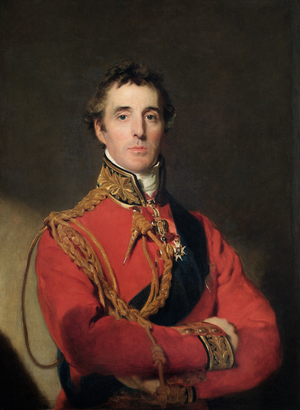
Léopold Iᵉʳ, connu auparavant sous le nom de Léopold Georges Chrétien Frédéric de Saxe-Cobourg-Saalfeld, né à Cobourg, le 16 décembre 1790 et mort le 10 décembre 1865 au château de Laeken, est un prince allemand de la maison de Saxe-Cobourg et Gotha devenu le premier roi des Belges en 1831 et le fondateur de la dynastie régnant sur la Belgique. Il est également l'ancêtre de l'actuel grand-duc de Luxembourg, du prétendant au trône d'Italie, ainsi que du prince Napoléon. Il règne sous le nom de Léopold, roi des Belges, prince de Saxe-Cobourg et Gotha, duc en Saxe.
Lors de la Bataille de Waterloo, le 18 juin 1815 vers 19 heures, Napoléon décide finalement de « faire donner » la Garde impériale.
Cette liste regroupe les personnes nées à Londres.
La bataille de San Millan-Osma se déroula le 18 juin 1813 à San Millán de San Zadornil et Osma, dans le nord de l'Espagne, et opposa deux divisions britanniques de l'armée d'Arthur Wellesley de Wellington à deux divisions de l'armée impériale française commandée par Joseph Bonaparte. Ces deux engagements se déroulèrent dans le cadre de la guerre d'indépendance espagnole.
Arthur Wellesley, 1ᵉʳ comte, ensuite marquis, et duc de Wellington, est un aristocrate anglo-irlandais, puis militaire et homme d'État britannique, né le 30 avril 1769 à Dangan Castle et mort le 14 septembre 1852 à Walmer.
La bataille de Talavera se déroule les 27 et 28 juillet 1809 à Talavera de la Reina, au cours de la guerre d'Espagne, et oppose l'armée française commandée par le roi Joseph Bonaparte aux forces anglo-espagnoles du général Arthur Wellesley. La bataille se solde par une victoire tactique britannique, mais par une victoire stratégique française, avec de lourdes pertes dans les deux camps.
La bataille de Waterloo /watɛʁlo/ s'est déroulée le 18 juin 1815, en Belgique, à vingt kilomètres au sud de Bruxelles, dans l'actuelle province du Brabant wallon. Cette bataille a opposé l'armée française dite Armée du Nord, dirigée par l'empereur Napoléon Iᵉʳ, à l'armée des Alliés, dirigée par le duc de Wellington et composée de Britanniques, d'Allemands et de Néerlandais, rejointe par l'armée prussienne commandée par le maréchal Blücher. Elle s'est achevée par la défaite décisive de l'armée française.
ISTJ est une abréviation utilisée dans le cadre du Myers-Briggs Type Indicator au sujet de l'un des 16 types psychologiques du test. Il est l'un des quatre types appartenant au tempérament Gardien.